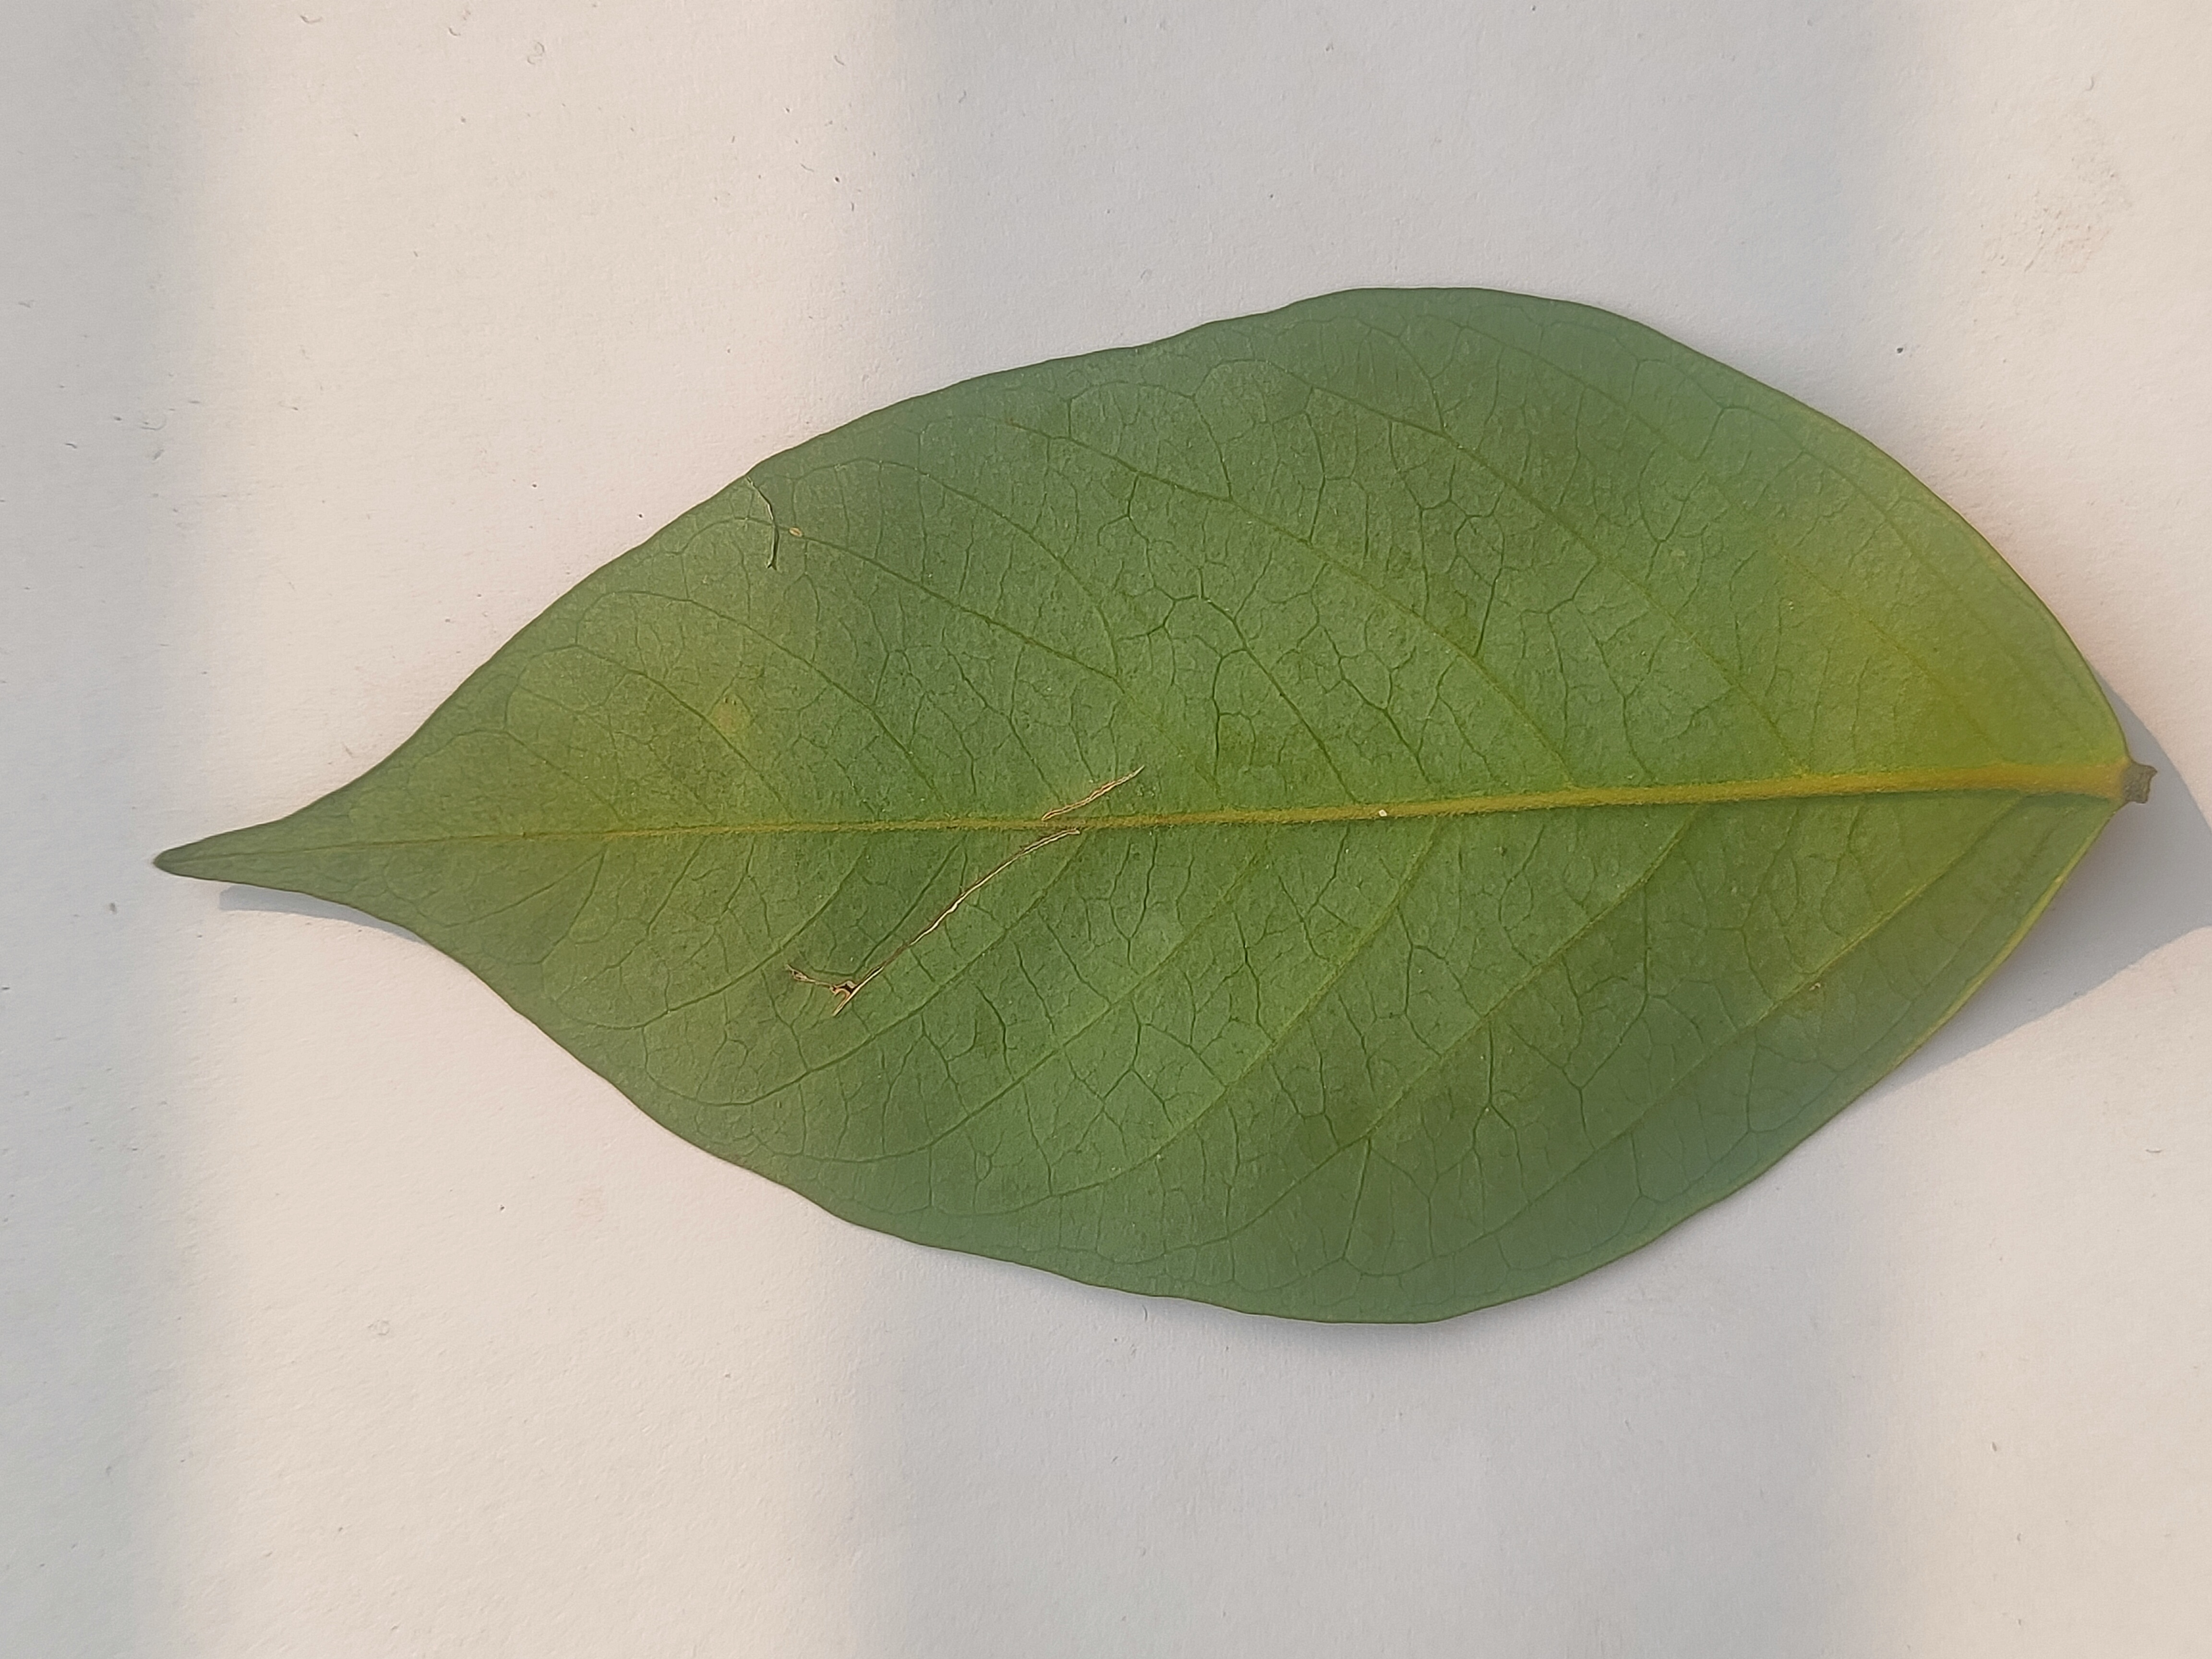
Leaf variety: Star Fruit